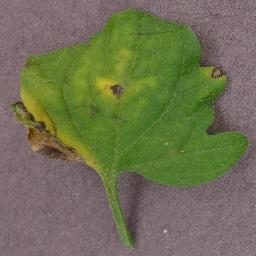
Label: Tomato___Septoria_leaf_spot